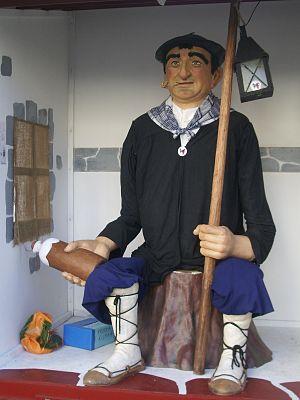
Olentzero, ou Olentzaro, Orentzaro, Omentzaro, Orantzaro est un personnage dans la culture et la tradition basques, charbonnier de profession. Ce terme désignait au XVIIᵉ siècle la nuit de Noël, ou l'époque de l'année correspondante. Le charbon est signe d'une vie latente et il symbolise le soleil qui va recommencer à chauffer la terre en ce solstice d'hiver.
Carbón dulce ou carbón de reyes sont les appellations d'une sucrerie typique des fêtes de Noël en Espagne. Cette sucrerie ressemble en apparence à un morceau de charbon, d’où l’origine de son nom. Il est généralement offert le 6 janvier, jour de l’Épiphanie, aux enfants qui n’ont pas été sages pendant l’année.
Hendaye /ɑ̃.daj/ est une commune du Pays basque français, dans le département des Pyrénées-Atlantiques en région Nouvelle-Aquitaine. Elle est à la pointe sud-ouest de la France et la dernière ville côtière avant l'Espagne.